Gorna Bela Rechka

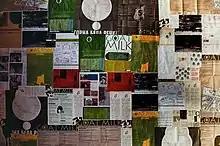
Goat Milk Festival Posters

The Goatmilk Festival originated in 2003 due to the initiative of the Bulgarian journalist Diana Ivanova. She curates it together with Mariana Assenova. Since then, it has grown into an international cultural festival which enjoys some popularity. There is a video documentary by Rayna Teneva. The festival takes place in May of each year and is always dedicated to a selected theme. In 2016 the festival was titled “Fear, let's talk about that”.